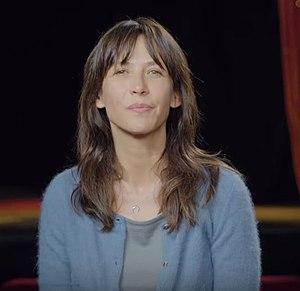
Sophie Marceau commente une enquête de L214
Sophie Danièle Sylvie Maupu, dite Sophie Marceau, est une actrice et réalisatrice française, née le 17 novembre 1966 à Paris.